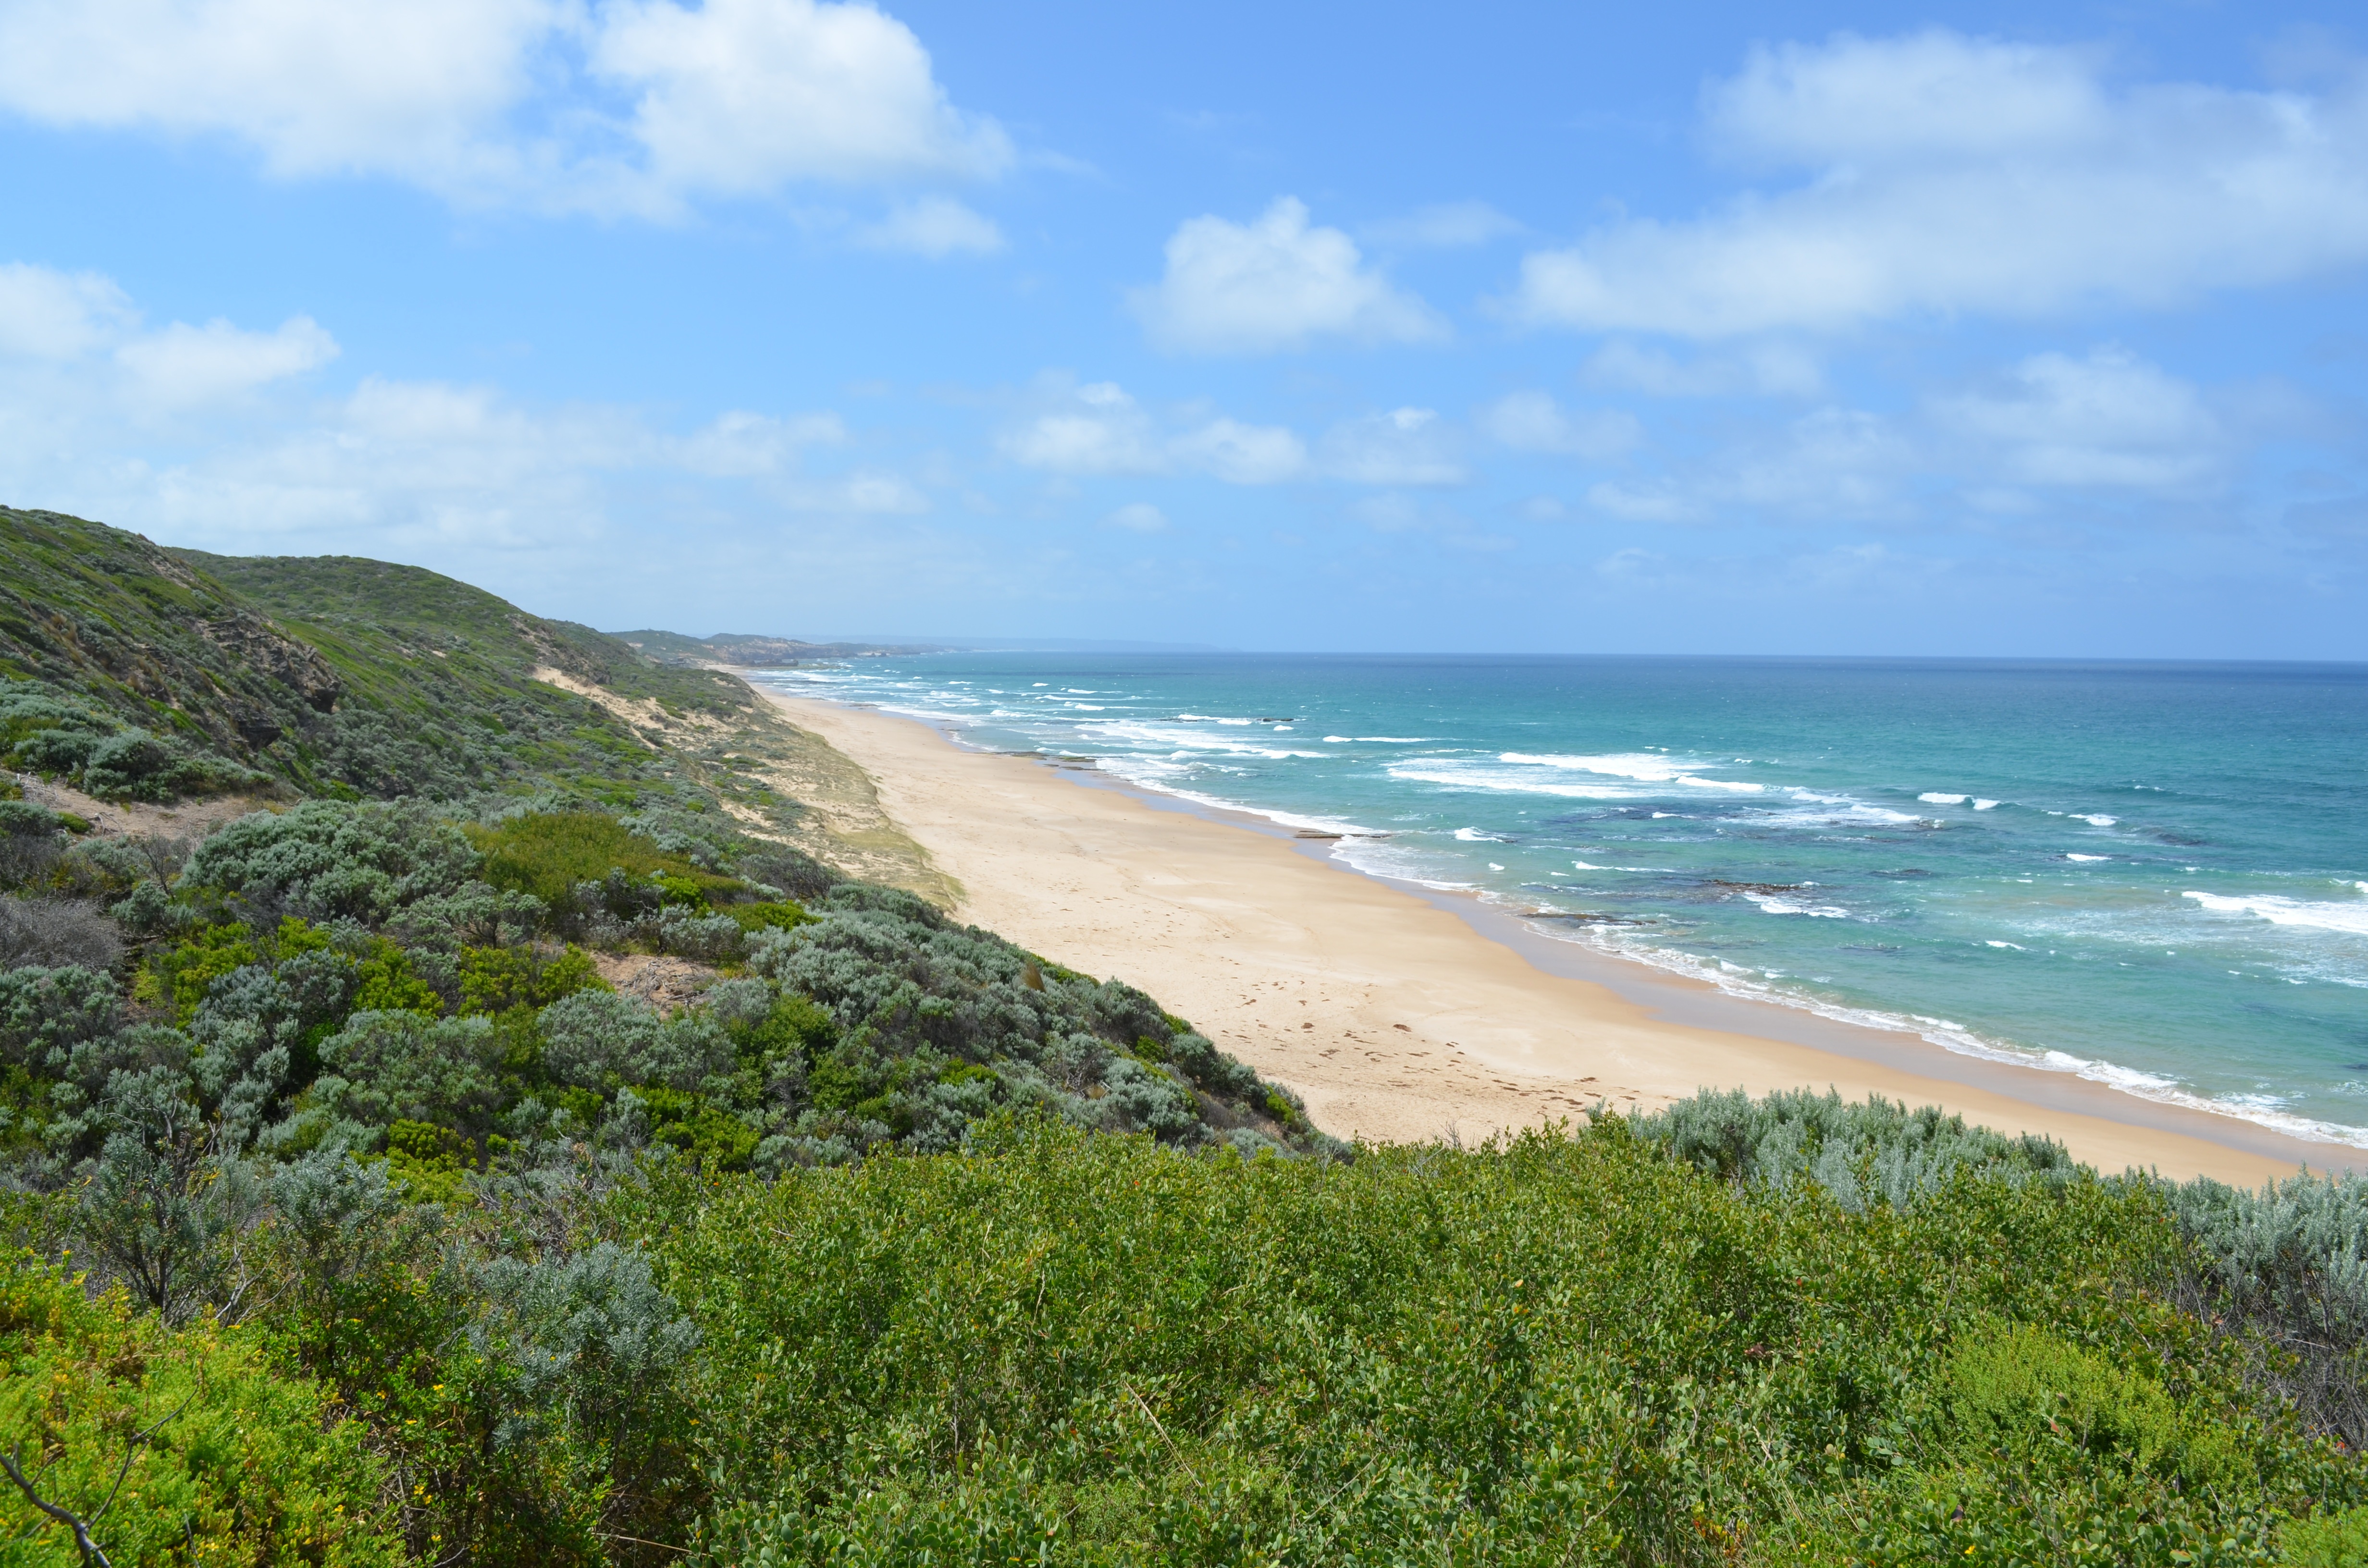
beach, sea, coast, nature, outdoor, ocean, horizon, shore, vacation, coastline, cliff, cove, bay, peninsula, terrain, body of water, australia, victoria, cape, landform